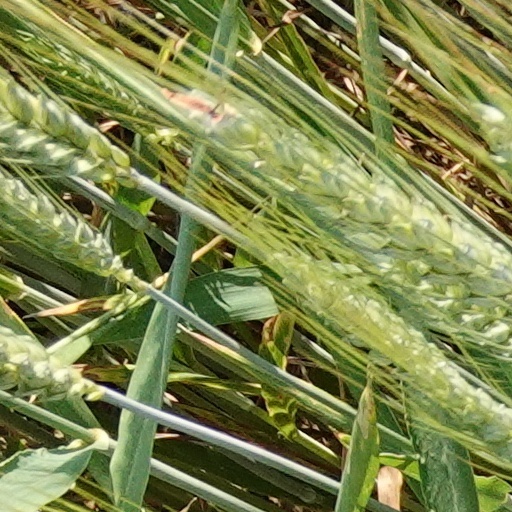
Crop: wheat